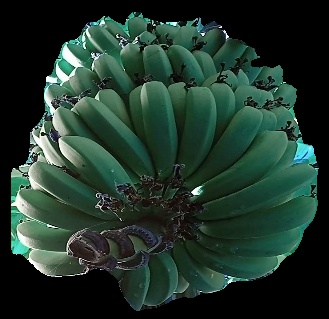
Variety: pachbale
Grade: grade1